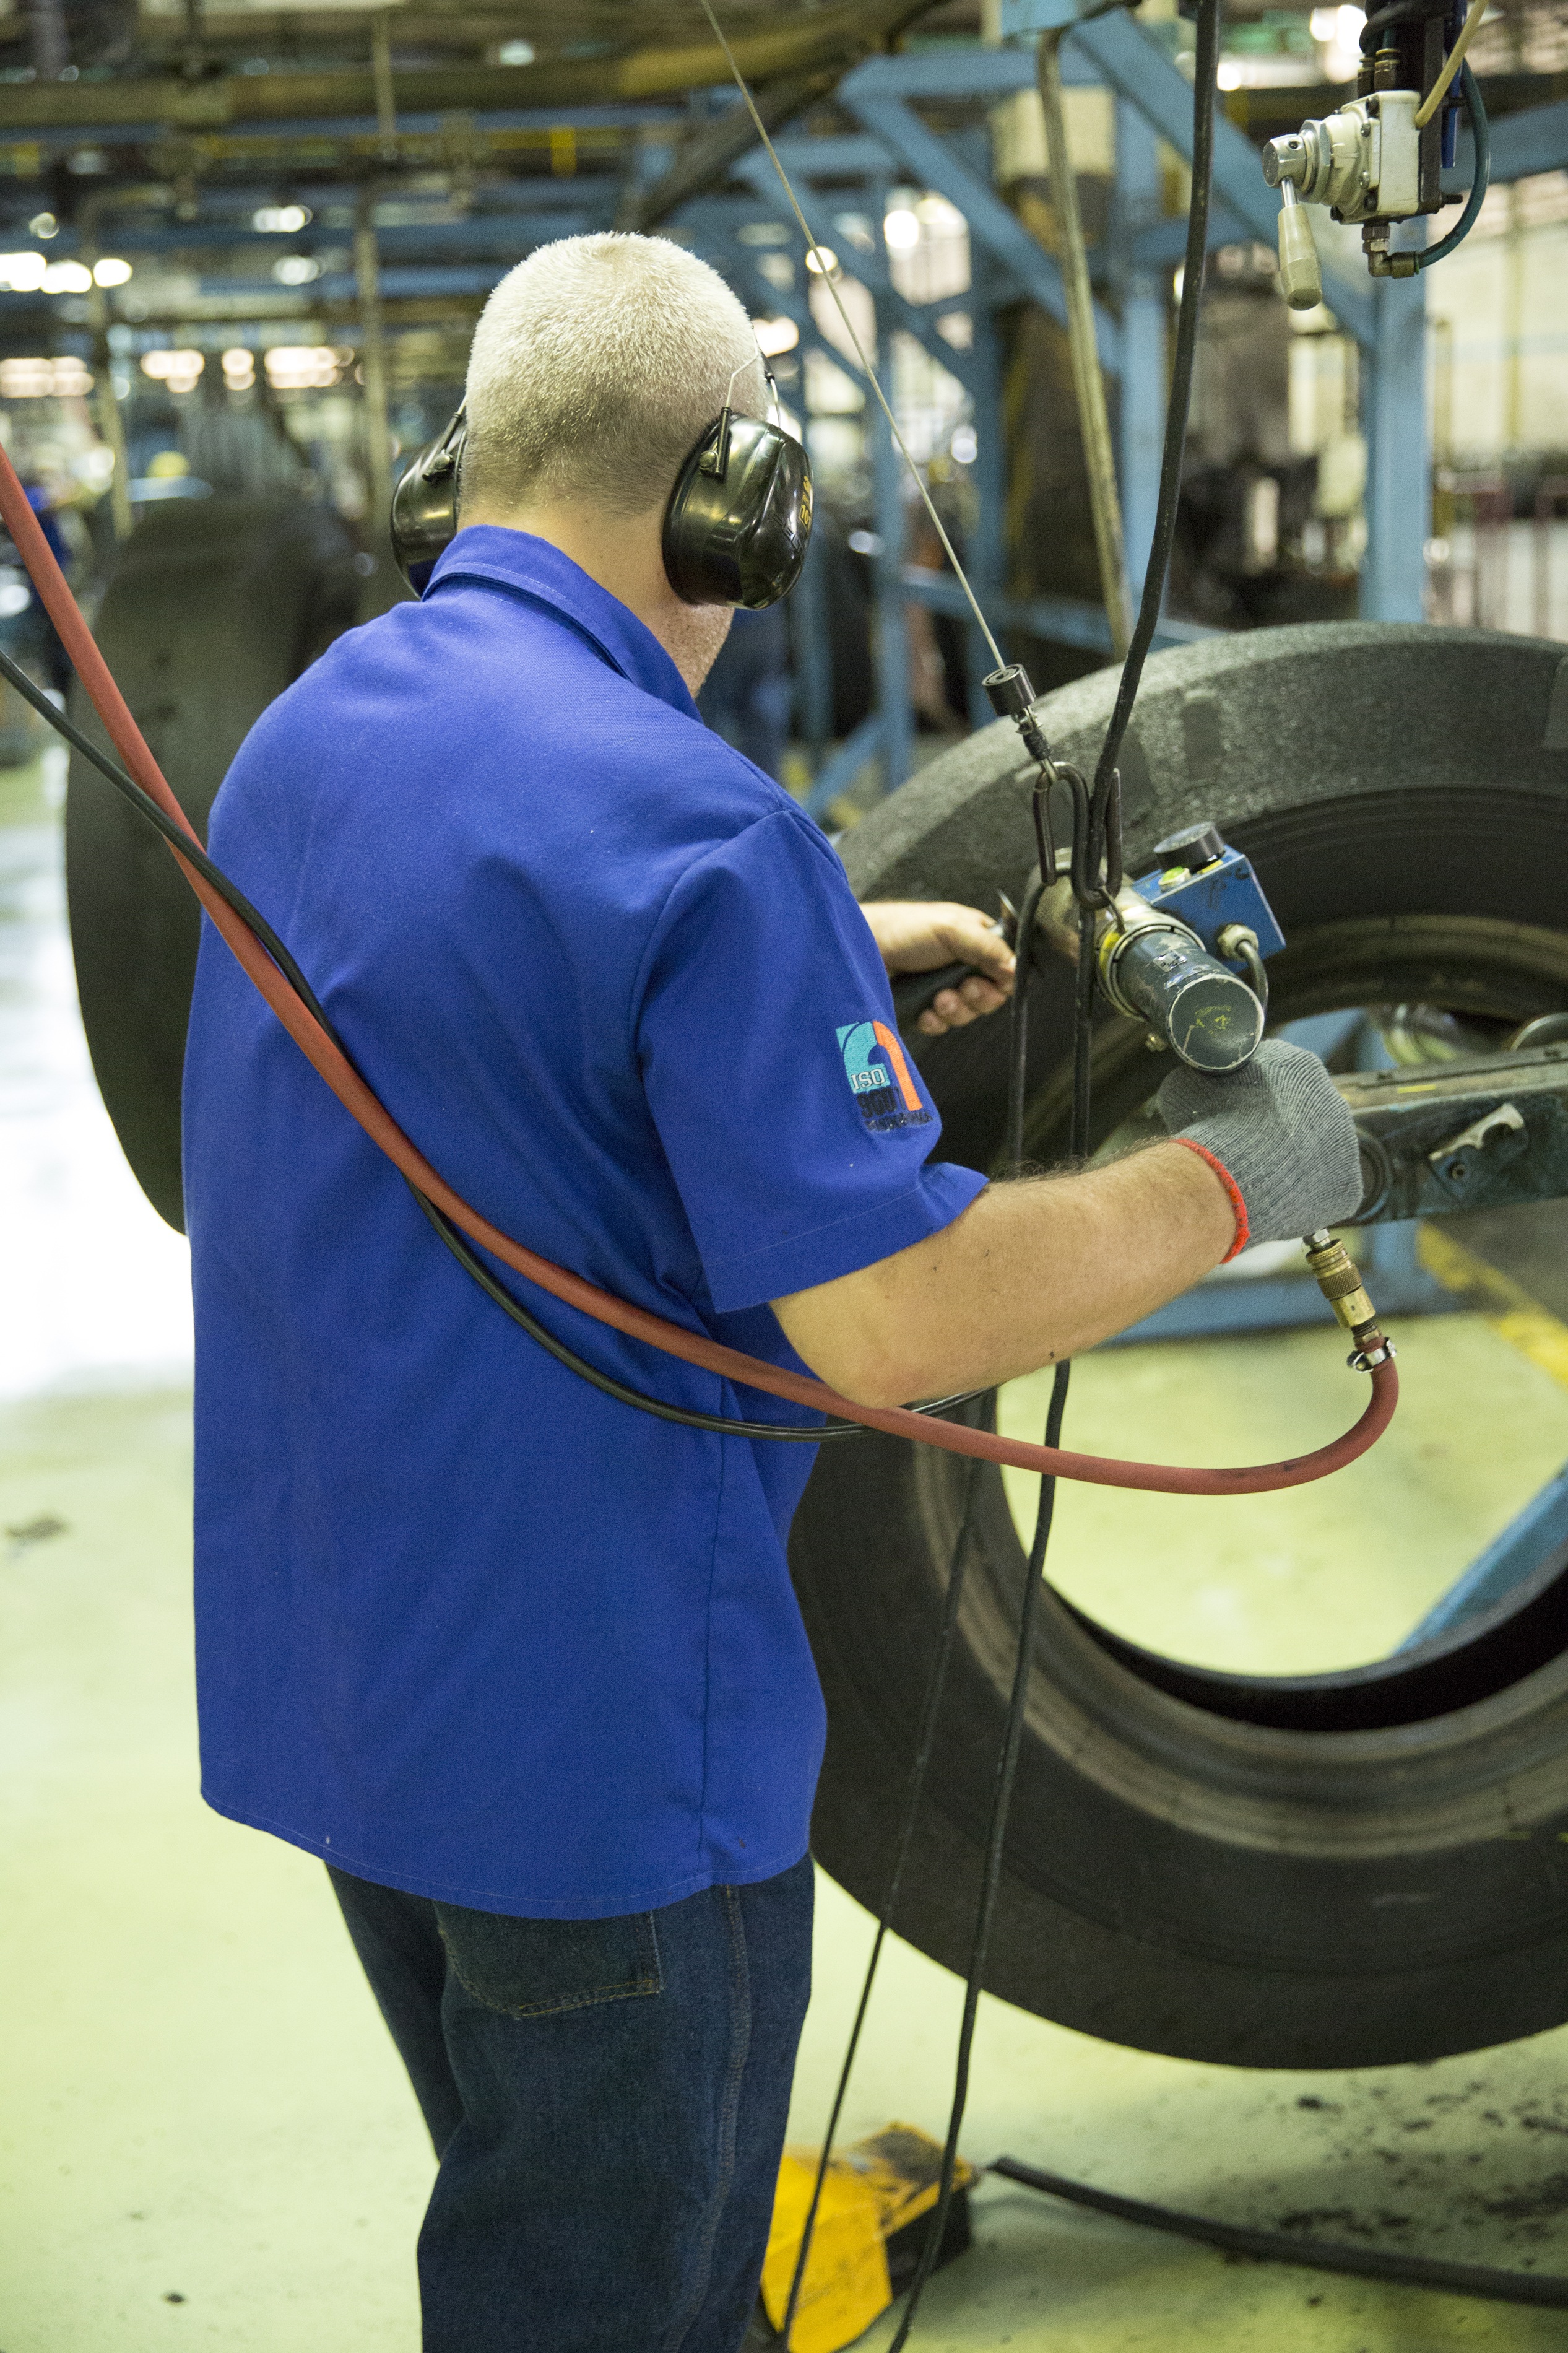
work, recreation, manufacturing, manufactures, construction worker